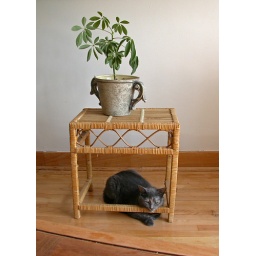
picture of our cat kitty, sitting under a bamboo table